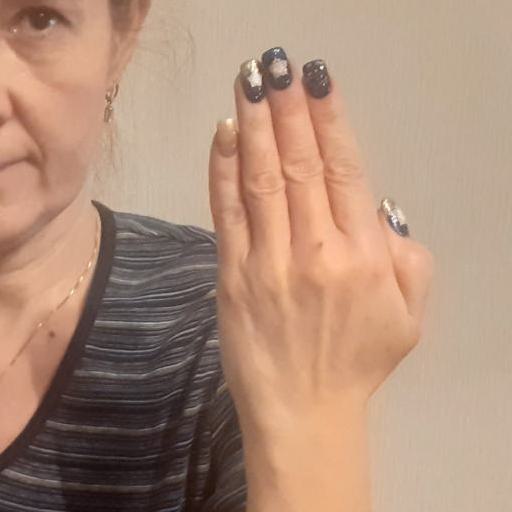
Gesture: stop_inverted